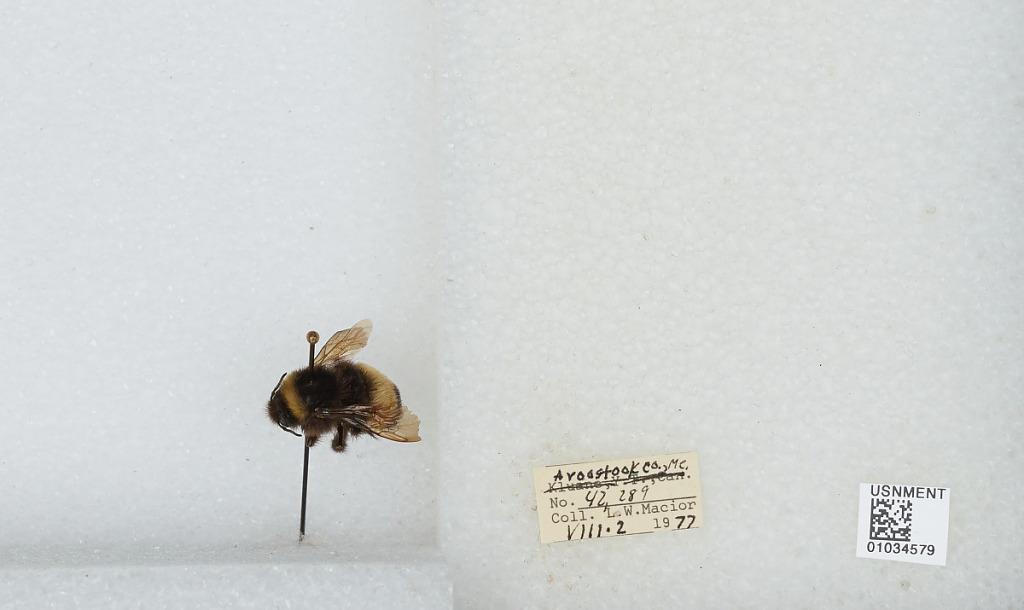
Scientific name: Bombus (Bombus) terricola Kirby
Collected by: L. Macior
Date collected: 1977-8-2
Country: United States
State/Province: Maine
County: Aroostook
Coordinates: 46.65, -68.58